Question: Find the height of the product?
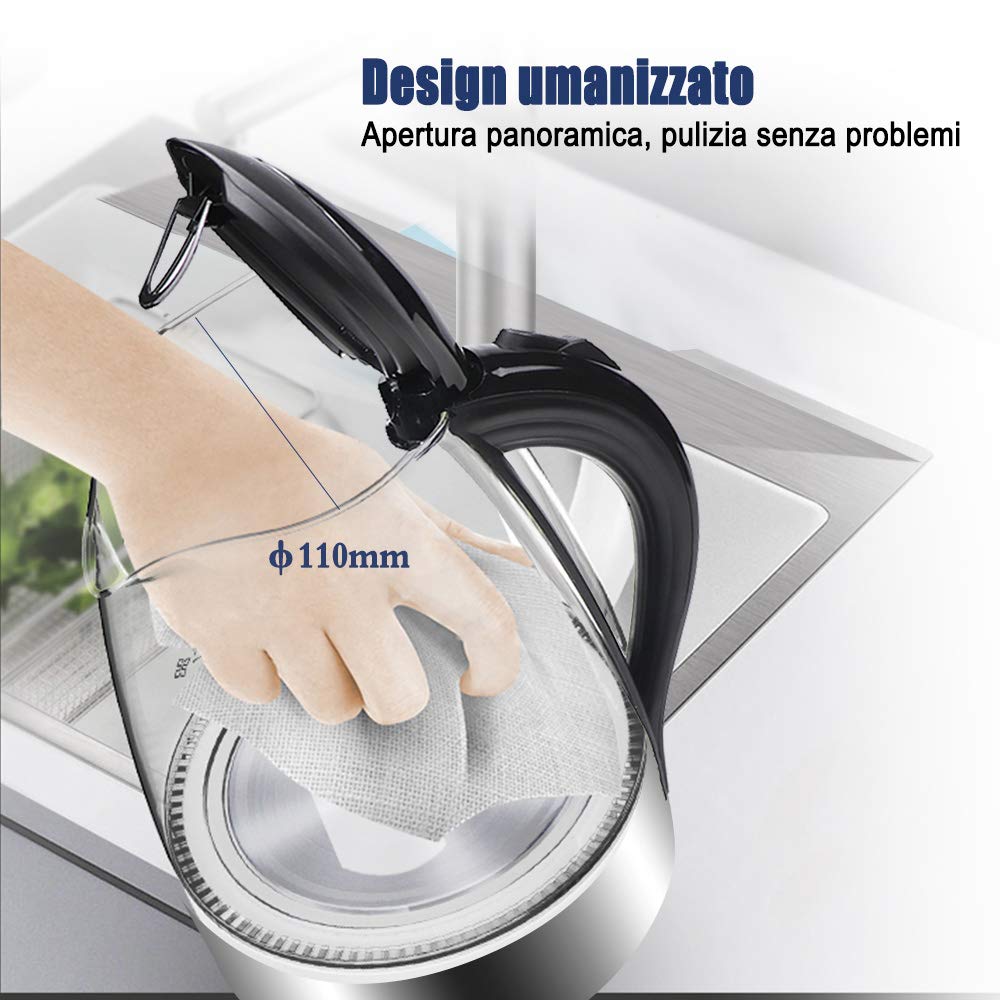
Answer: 110.0 millimetre